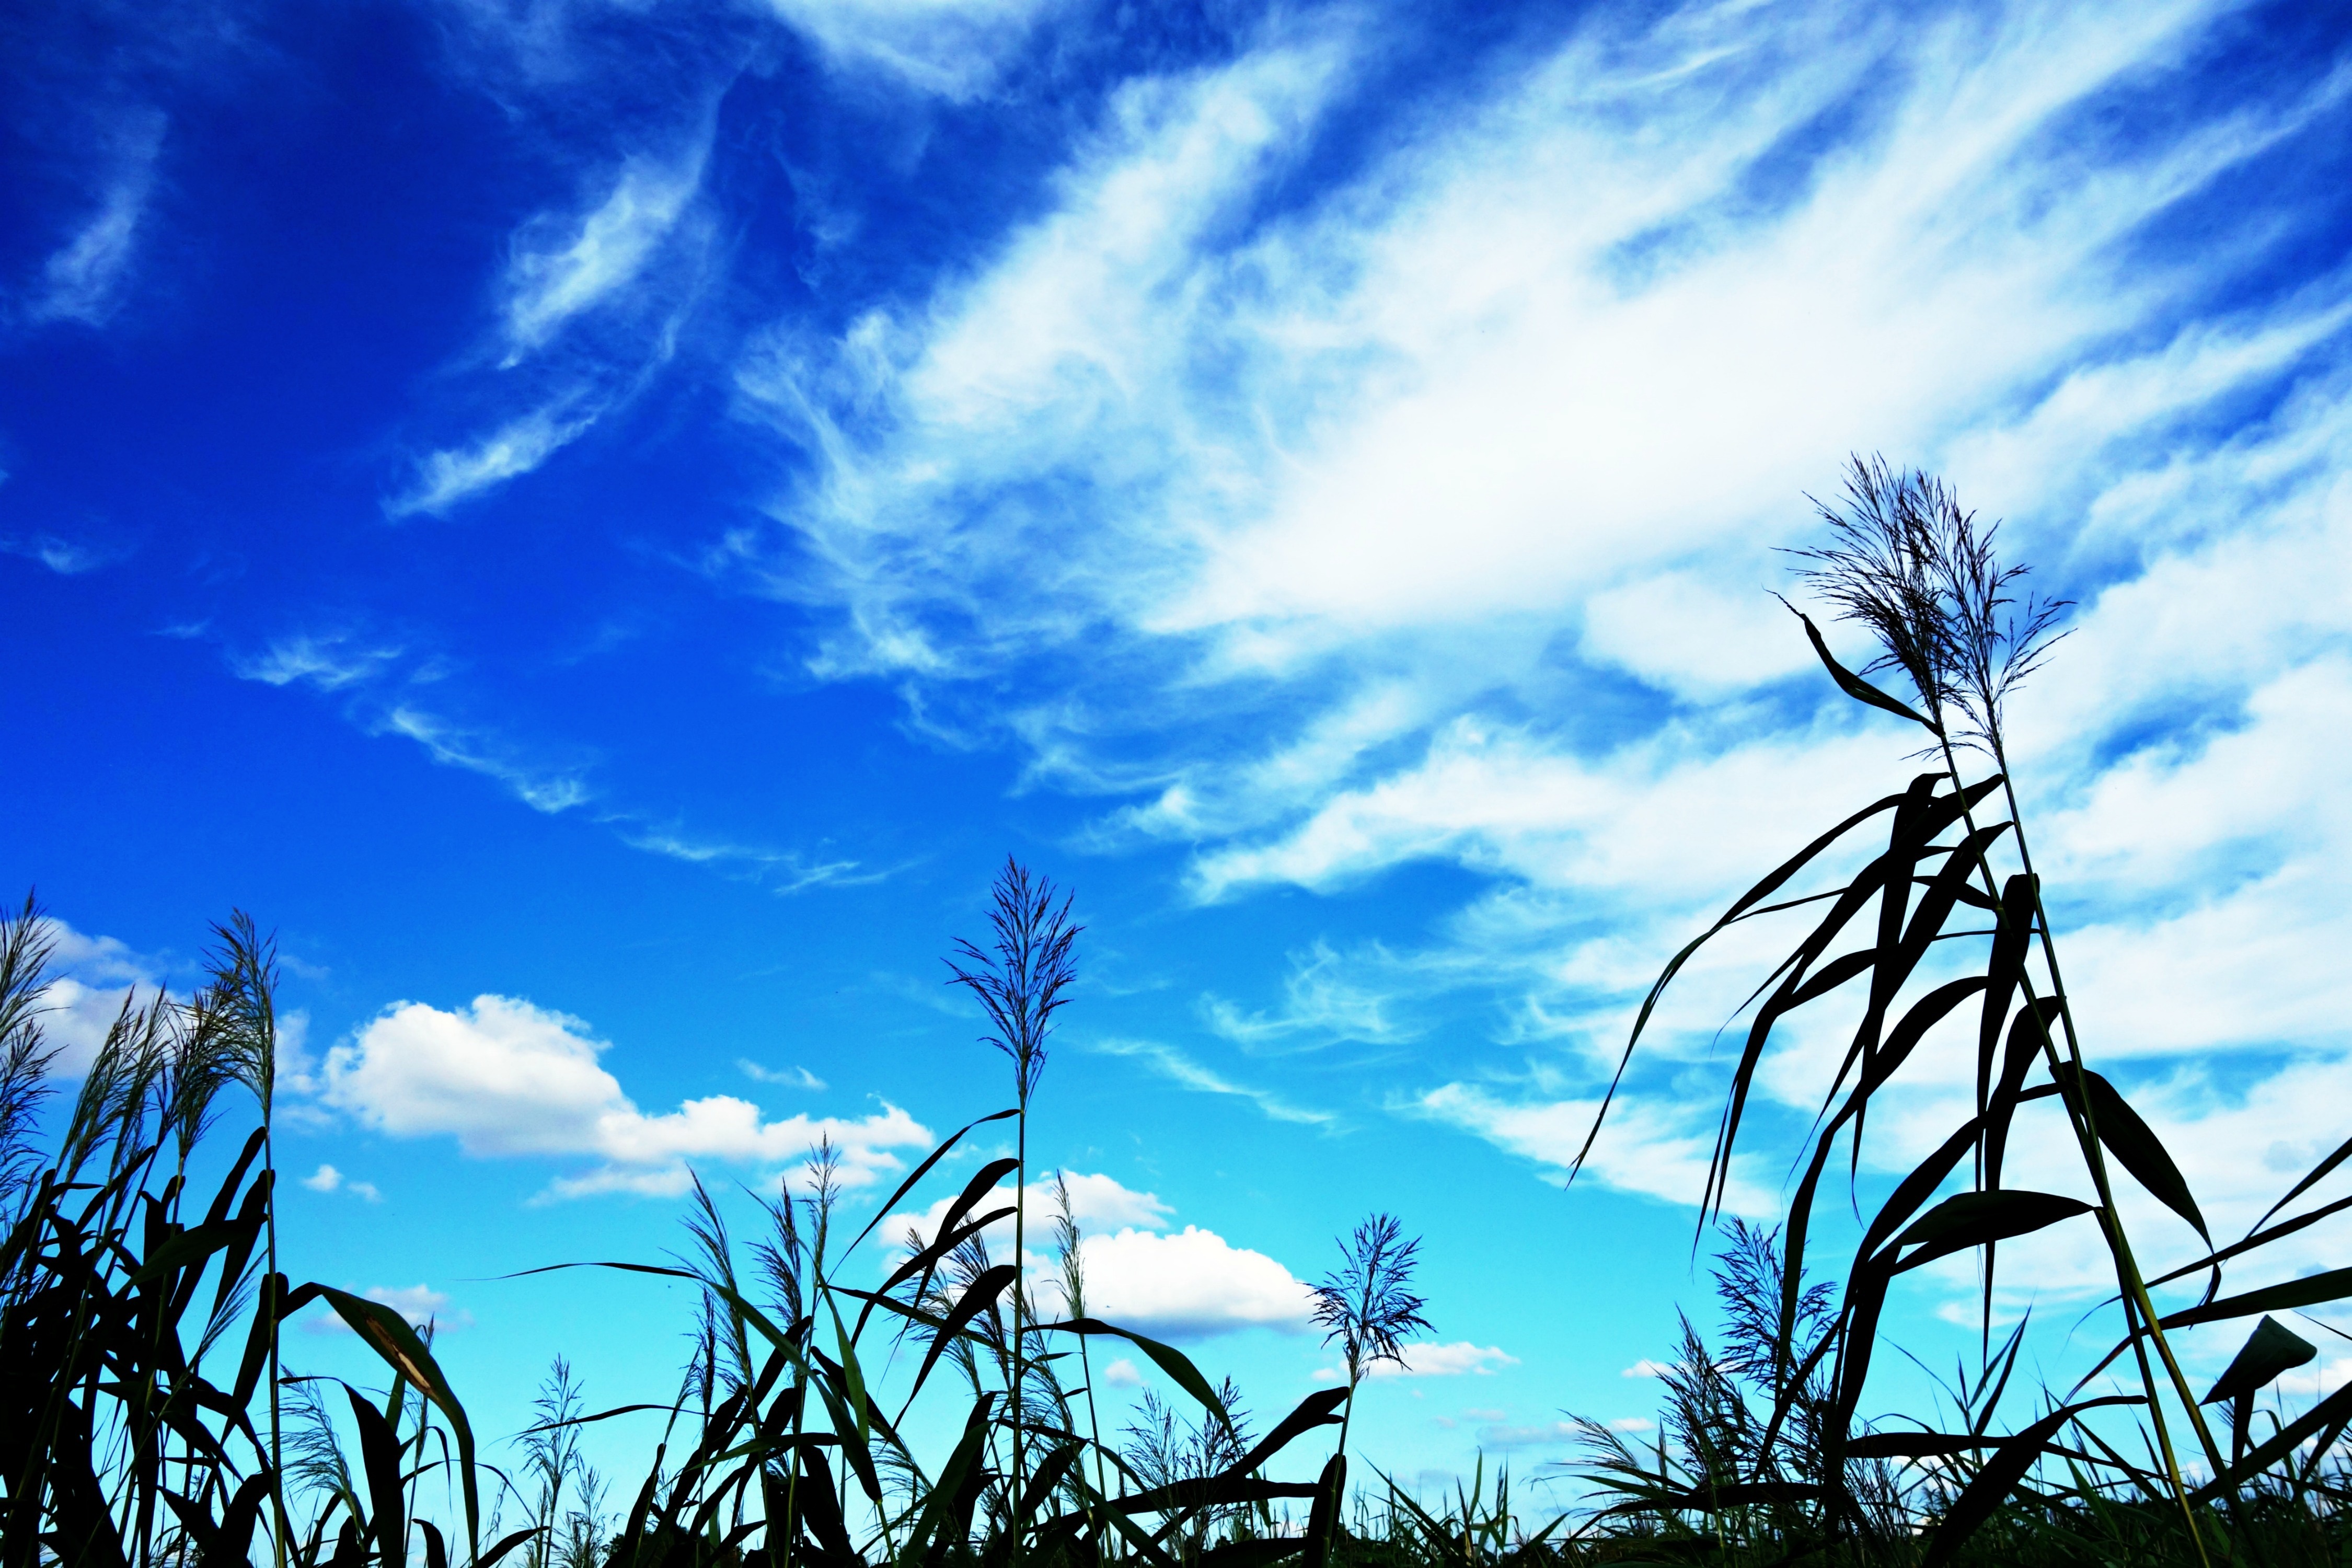
landscape, tree, nature, grass, horizon, silhouette, mountain, cloud, plant, sky, field, meadow, prairie, sunlight, wind, reed, dusk, grassland, rush, blue skies, meteorological phenomenon, grass family